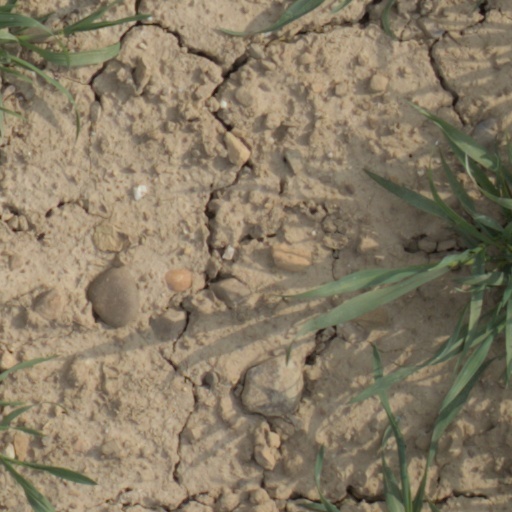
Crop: wheat